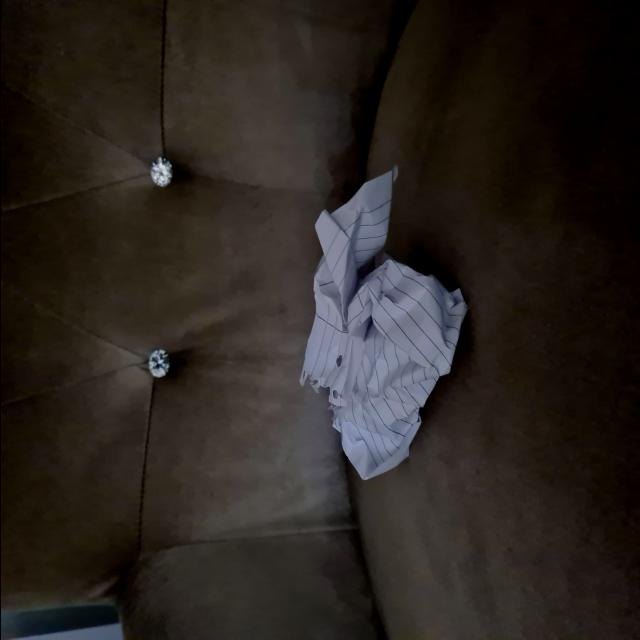
Label: tissues